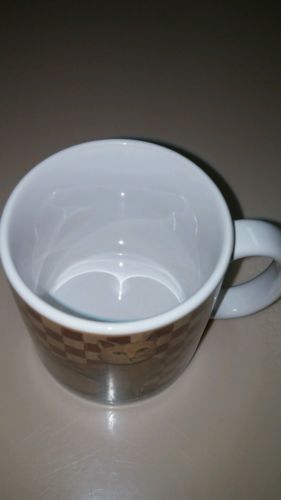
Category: mug